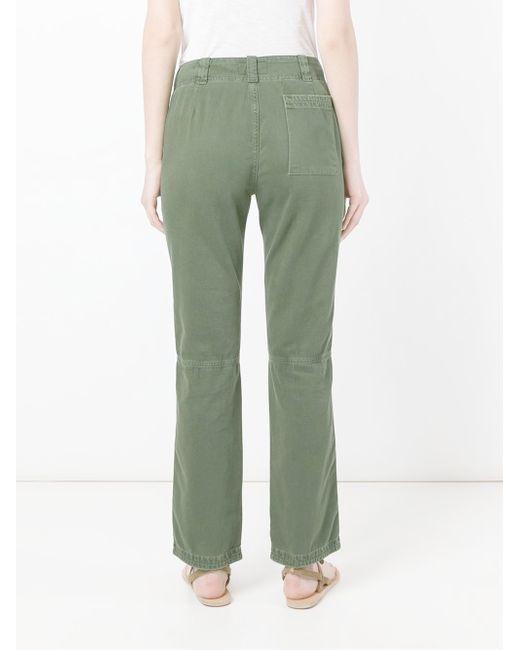
Olivgrüne Slim Fit Jeans für Damen